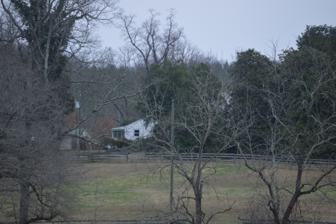
Building: Buckshoal Farm
Country: United States of America
Year built: 1841
Historic house in Virginia, United States United States historic place Buckshoal Farm U.S. National Register of Historic Places Virginia Landmarks Register Outbuildings at the farm Show map of Virginia Show map of the United States Location VA 737, near Omega, Virginia Coordinates 36°38′33″N 78°46′15″W / 36.64250°N 78.77083°W / 36.64250; -78.77083 Area 275 acres (111 ha) Built 1810 ( 1810 ) NRHP reference No. 87001473 VLR No. 041-0108 Significant dates Added to NRHP September 16, 1987 Designated VLR March 17, 1987 Buckshoal Farm is a historic home and tobacco farm located near Omega in Halifax County, Virginia . Typical of early homes in the area, which were expanded in various architectural styles during the previous 150 years, it is best known as the birthplace, favorite retreat and eventual death location of Virginia Governor and later U.S. Congressman William M. Tuck , who called it by this name (after Buckshoal Creek on the property), although his father called it "Valley Home". It was listed on the National Register of Historic Places in 1987, four years after Tuck's death. History The earliest log section, two storeys with clapboard siding, was built in the early-19th century, and was acquired by Mark Alexander Wilkinson, Tuck's great-grandfather. In 1841 Alexander constructed a two-story pitched roof section in the vernacular Italianate style perpendicular to the older section, which greatly expanded the residence, and included the main staircase used today. Tuck's father had also been born on the tobacco farm, and had served in the Virginia General Assembly. After Tuck's death, his family rented out the property. Architecture The house features a porch configured to follows the shape of the ell, although that front section was removed in 1921 and replaced by a front porch with tapering wood posts set on brick piers. It also features a bay at the front of the house. Two outbuildings are also historically significant: a frame shed and a log well house. References